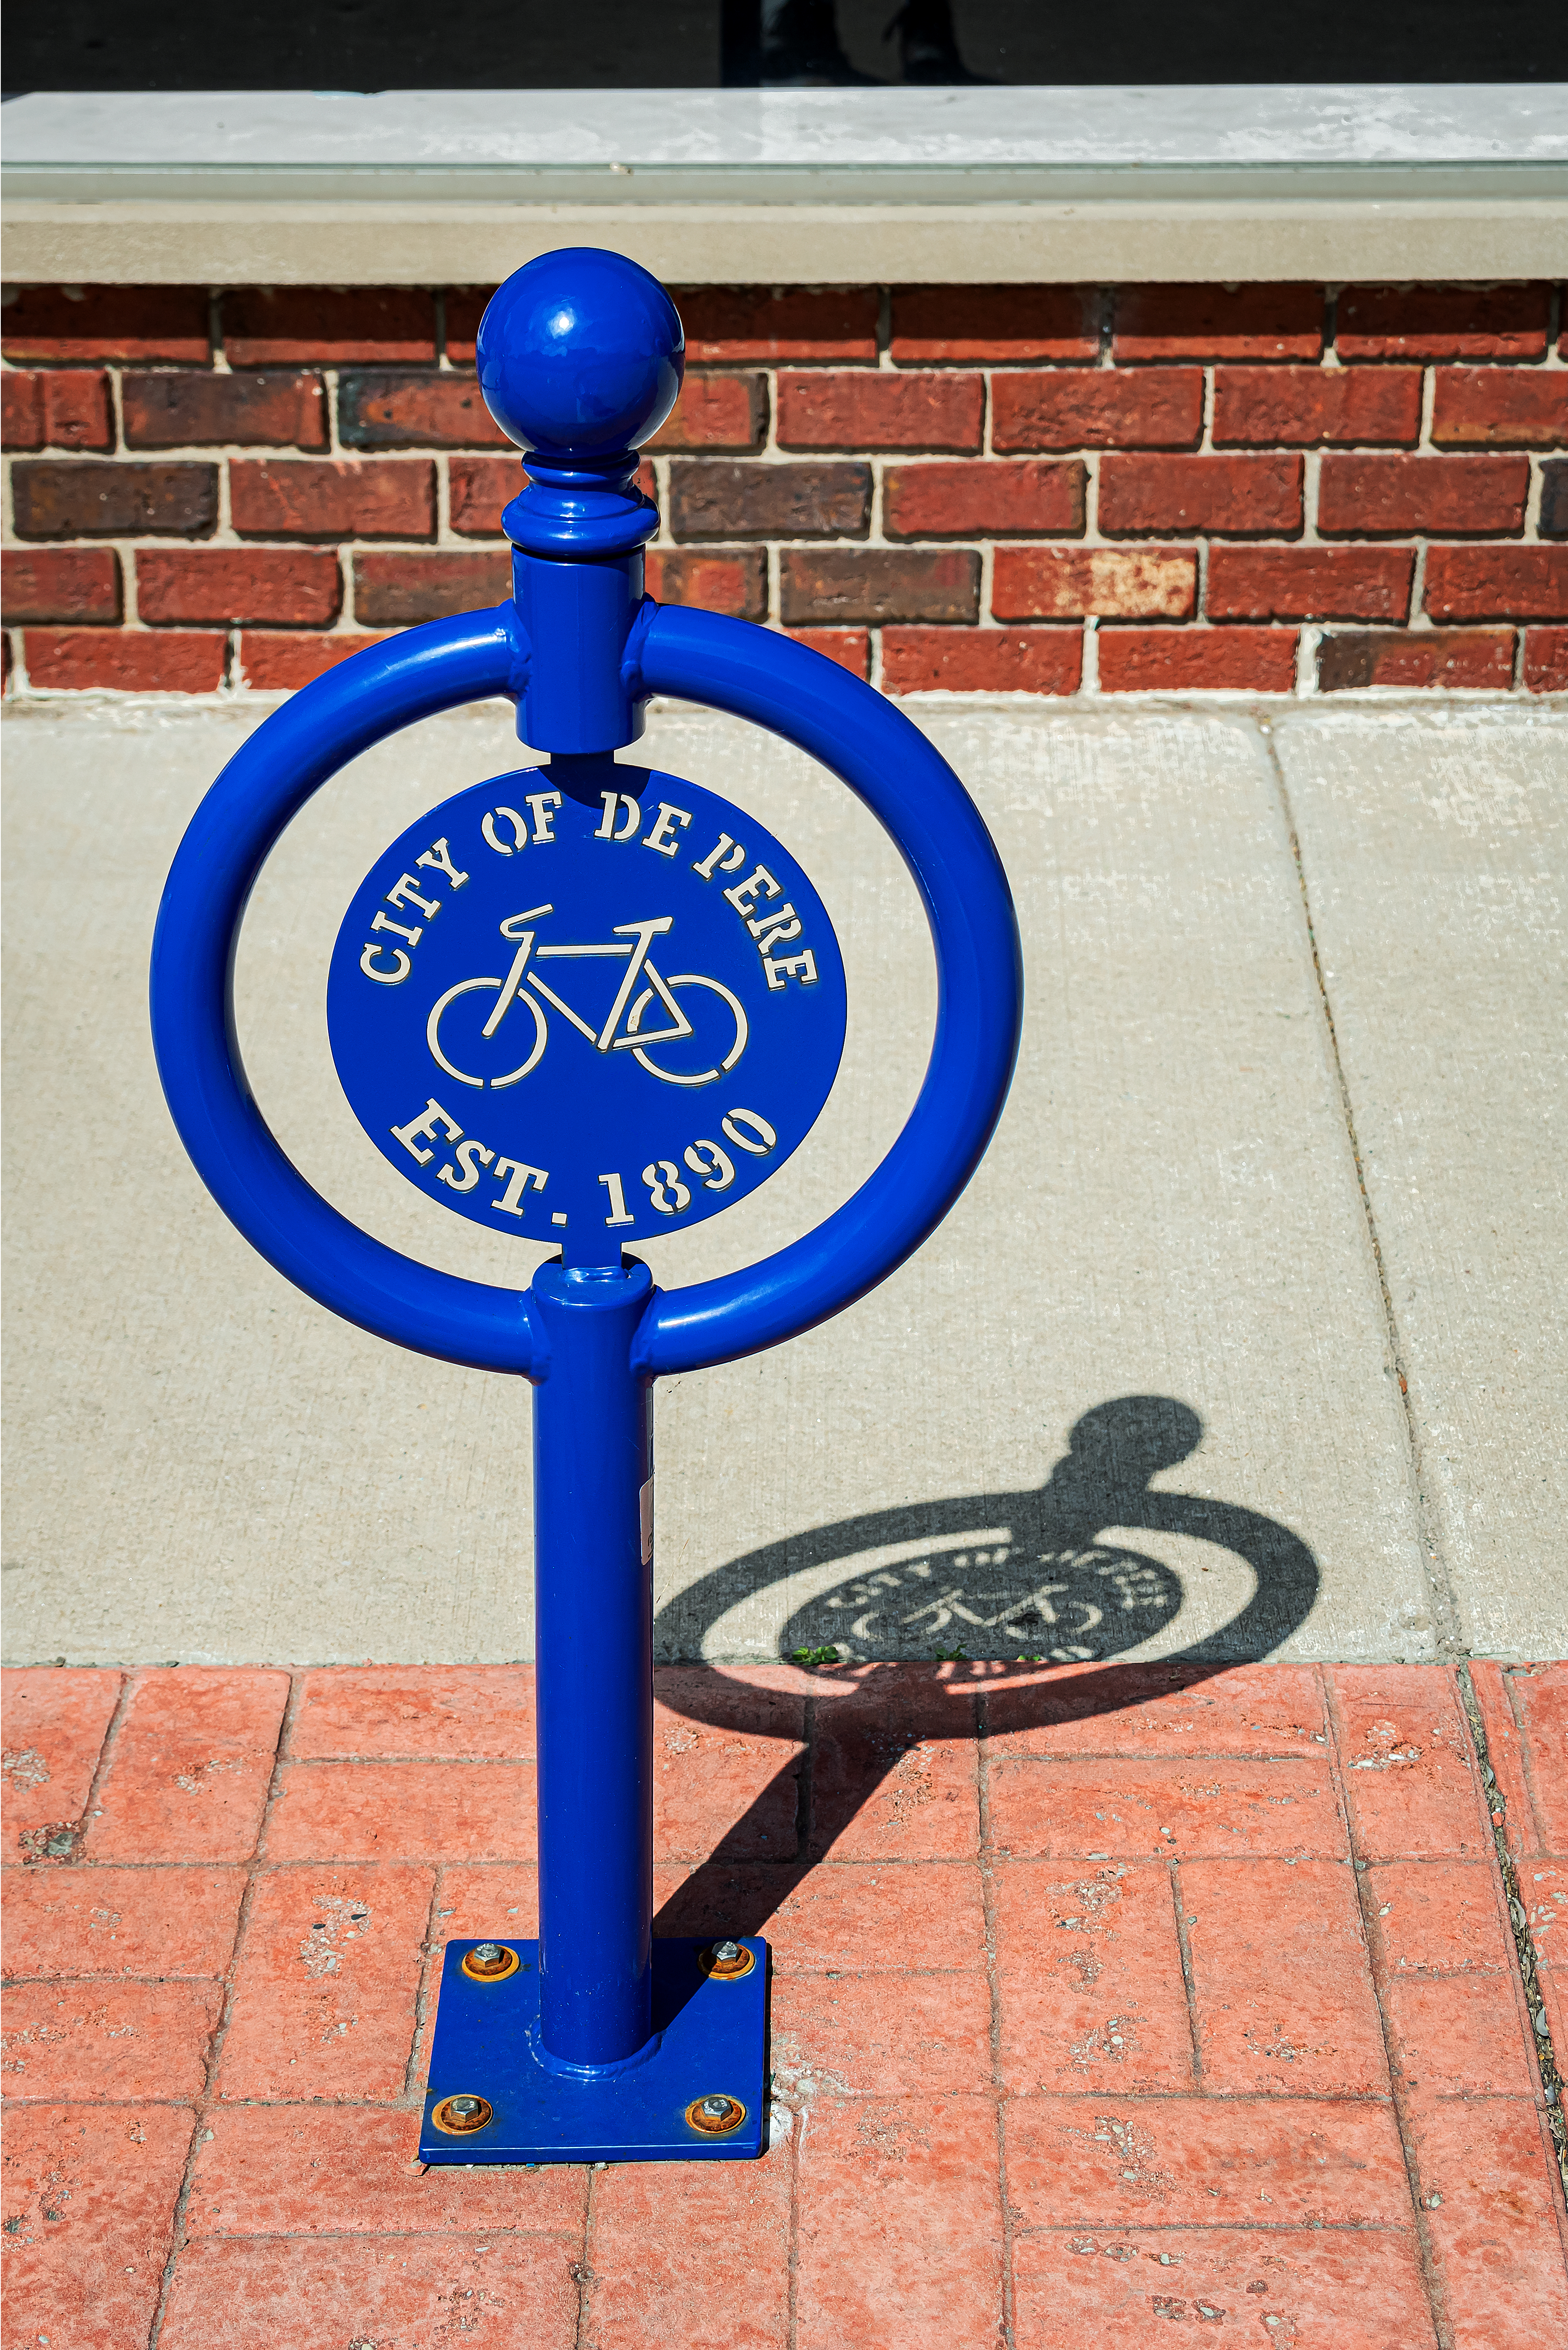
geotagged, united states, usa, wisconsin, a6500, adventure, American City, art, artwork, bicycle rack, bike rack, blue, bricks, Brown County, Brown County WI, Brown County Wisconsin, city, City Art, City Of De Pere, city streets, de pere, De Pere WI, downtown, fox river, Fox River Wisconsin, metal pole, midwest, north america, Photo Walk, pole, post, public art, river walk, shadow, sidewalk, sightseeing, sony, SONY a6500, SONY Alpha 6500, sony mirrorless, SONY Photography, street, tourism, tourist attraction, Tourist Photos, travel, Travel Blog, Travel Blog Photo, Travel Photo, travel photography, Traveling Adventures, united states of america, Urban Adventure, Urban Hiking, wandering, wi, Wisconsin City, Wisconsin Photo Walk, Wisconsin Photos, Wisconsin Tourism, Wisconsin Travel, world travel, traffic sign, sign, architecture, signage